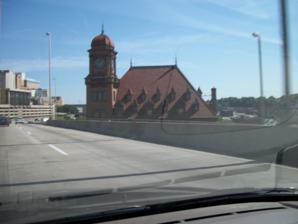
Building: James River Bridge (Interstate 95)
Country: United States of America
Year built: 1958
Bridge in Richmond, Virginia James River Bridge (I-95) Main Street Station as seen from the northbound James River Bridge. Coordinates 37°31′41″N 77°25′45″W / 37.5281°N 77.4293°W / 37.5281; -77.4293 Carries I-95 Crosses James River Locale Richmond, Virginia Maintained by Virginia Department of Transportation Characteristics Total length 4,185 feet long History Opened 1958 Statistics Toll none Location The James River Bridge carries Interstate 95 across the James River in Richmond, Virginia . History The original 6 lane structure was built in 1957 and 1958 as part of the Richmond-Petersburg Turnpike and was financed with toll revenue bonds issued by the Richmond-Petersburg Turnpike Authority, a political subdivision of the Commonwealth of Virginia . In 1975, the Virginia Department of Transportation (VDOT) assumed the operations of former Turnpike Authority. Although the initial bonds were retired in 1975, additional tolls were collected to finance improvements along other sections of the former Turnpike. Beginning in 1976, a complicated connection with the Downtown Expressway —a newer toll road built by the Richmond Metropolitan Authority (RMA)—was constructed on the bridge itself. Tolls for the bridge and I-95 were finally completely removed in 1992. The bridge was re-decked by VDOT from 1999 to August 2002. Flooding The bridge is high above the river, and is not considered in danger of flooding during periods when the river periodically floods. However, in the past the southern approach has been subject to closure due to flooding of the James River , notably after Hurricane Camille in 1969, Hurricane Agnes in 1972, and Hurricane Gloria in 1985. Richmond's Flood Wall , designed to prevent a 280-year flood, completed in 1995 at a cost of about $142 million, is hoped to prevent such future closures. References